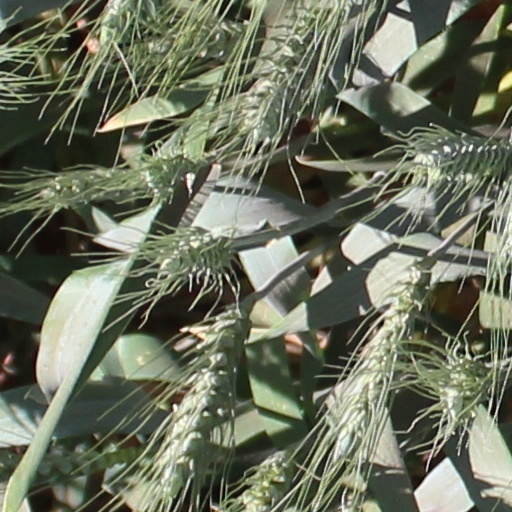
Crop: wheat